Özyeğin University

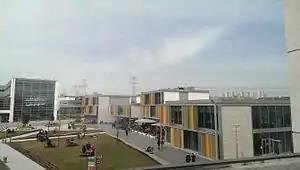
Özyeğin University, taken from Engineering faculty building

Established in 2007 by the Hüsnü M. Özyeğin Foundation, Özyeğin University is an entrepreneurial research university focused on global impact, student development, and academic excellence. It offers 25 bachelor’s, 36 master’s, and 10 doctoral programs across 7 faculties and 3 graduate schools. Özyeğin University is committed to advancing its research capabilities, with a rapidly growing research output driven by its ambitious graduate programs and a dynamic academic community that fosters innovation and interdisciplinary collaboration. Recognized internationally, the university ranks second globally among foundation and private universities newly established within the last 20 years in the “THE Young Universities Rankings.” It has also led Türkiye’s foundation universities in the “THE Impact Rankings” for six (6) consecutive years.